Growing Up Brady

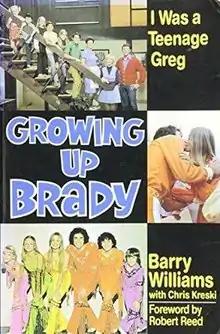
1992 edition

Growing Up Brady: I Was a Teenage Greg is a 1992 autobiography written by actor Barry Williams with Chris Kreski and a foreword by Robert Reed.